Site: brandenburg
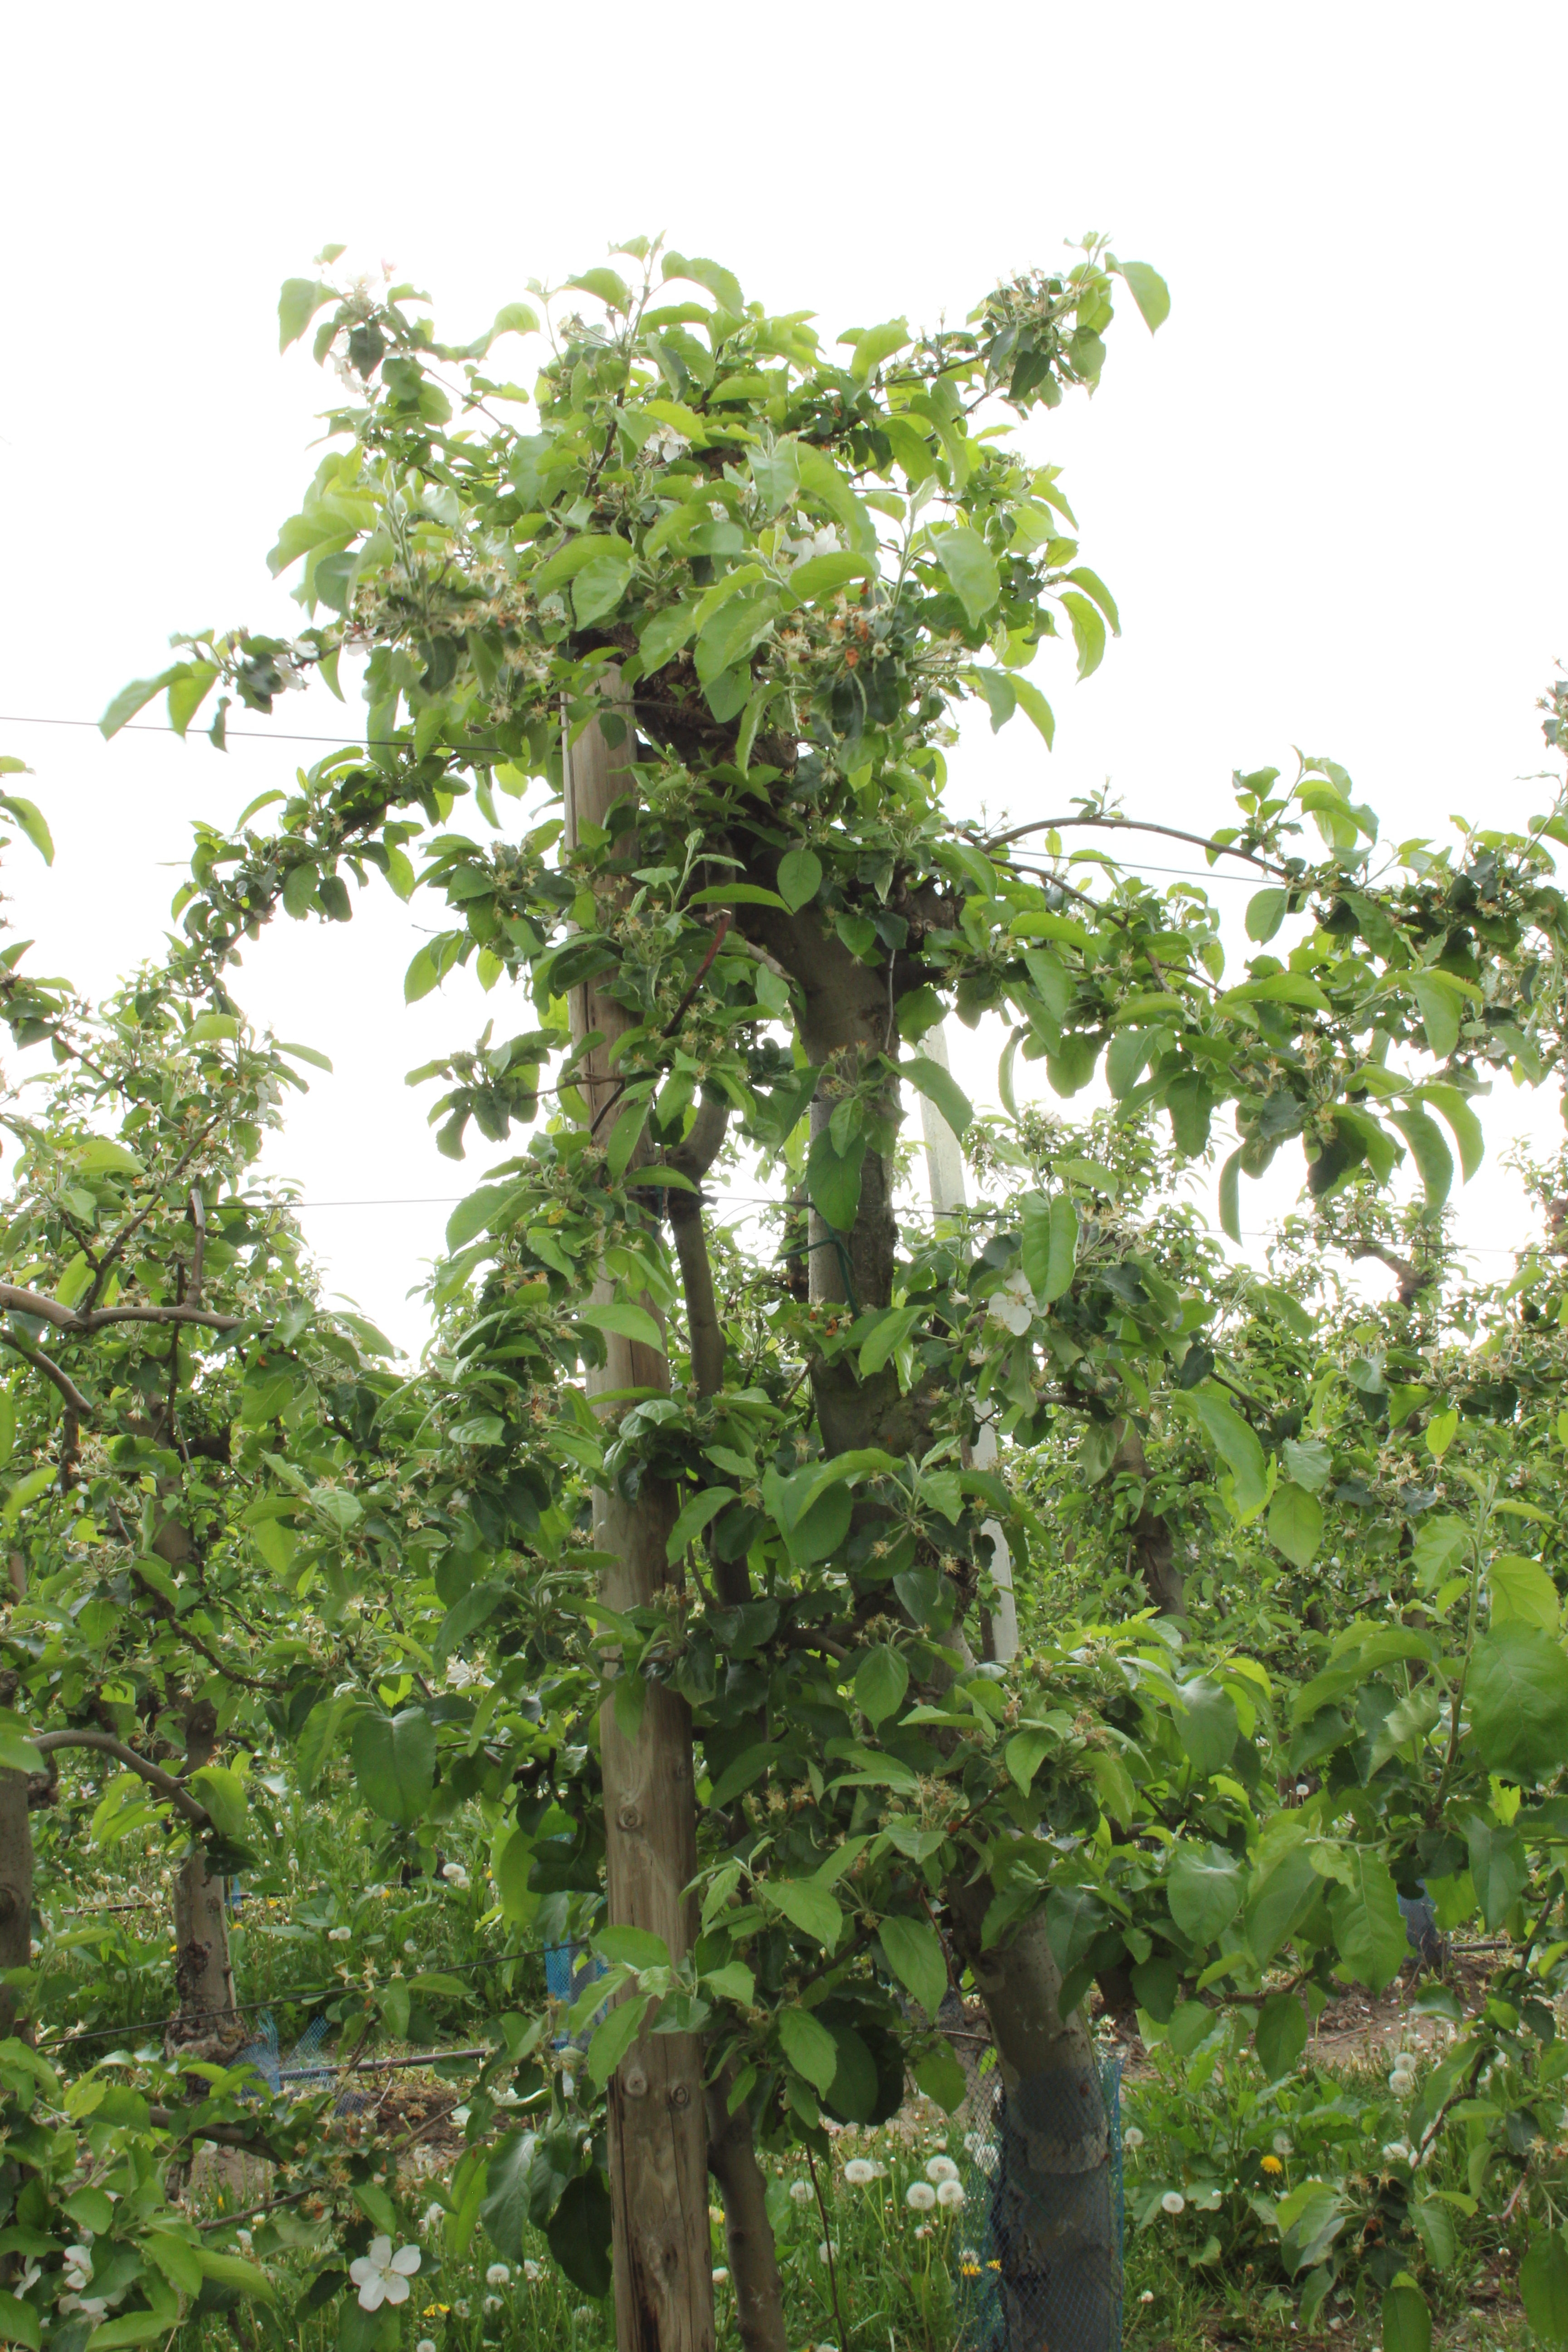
Growth stage (BBCH 67): Flowering